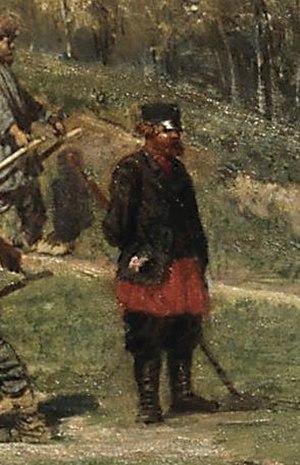
Travaux de réparation sur une ligne de chemin de fer ou Réparation sur une voie ferrée est un tableau du peintre russe Constantin Savitski, qu'il a achevé en 1874. Il est conservé à la Galerie Tretiakov